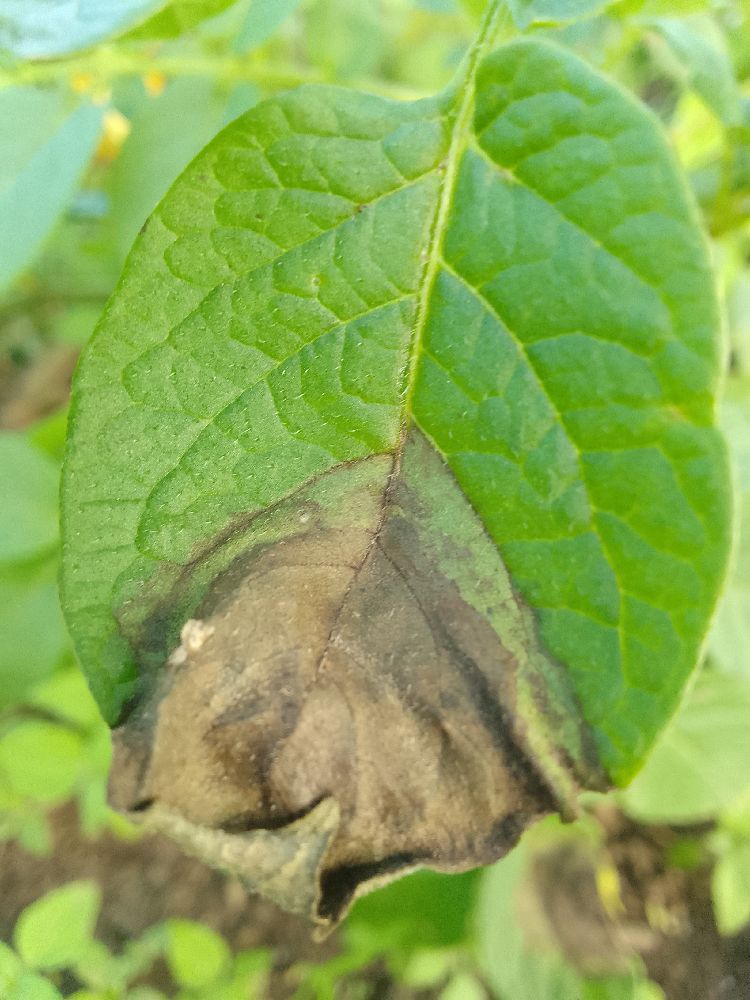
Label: Late blight